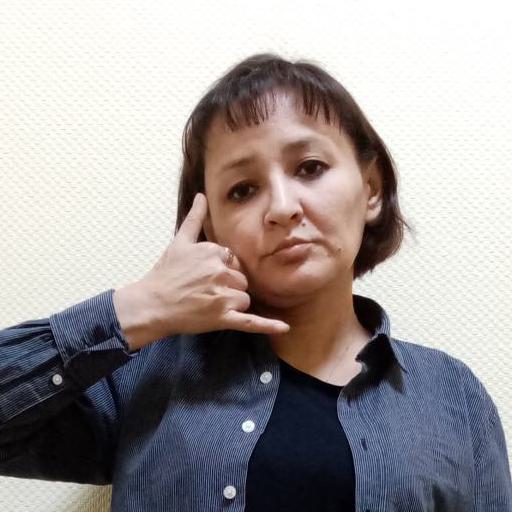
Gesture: call